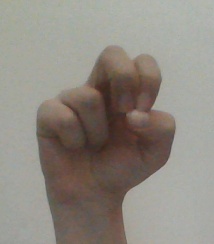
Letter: gaaf